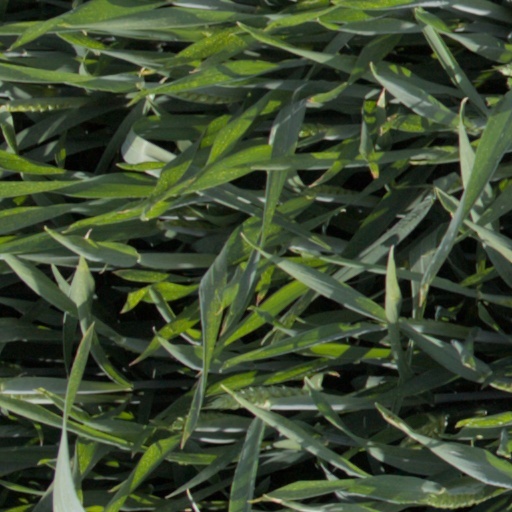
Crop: wheat